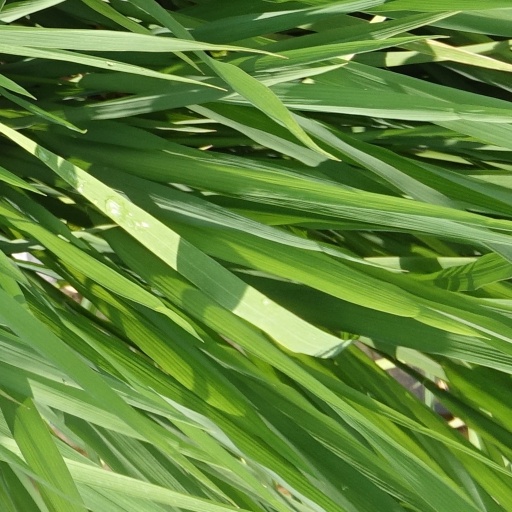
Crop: rice